Gustav Elfving

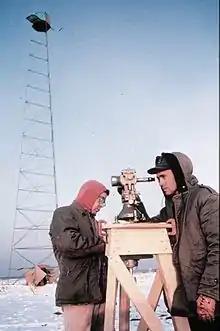
Gustav Elfving invented the optimal design of experiments, and so minimized surveyors' need for theodolite measurements "(pictured)", while trapped in his tent in storm-ridden Greenland.

In statistics, Elfving did research in the design of experiments, probability theory, and statistical inference, as well as applications.